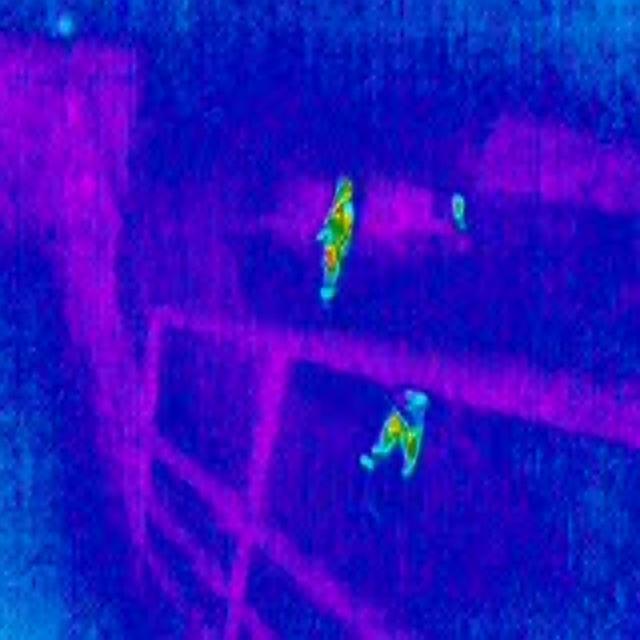
Detected objects:
label: person
label: person